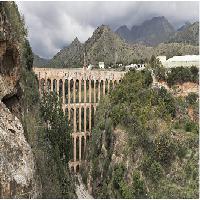
Weather: cloudy or overcast